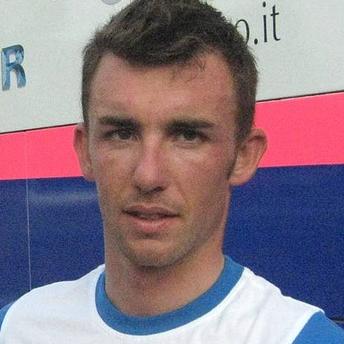
Age: 24